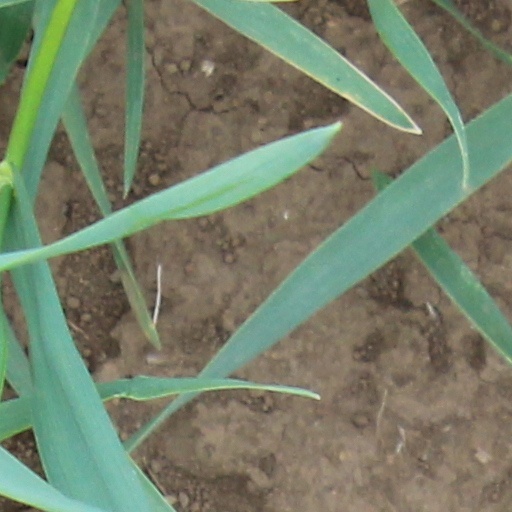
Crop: wheat